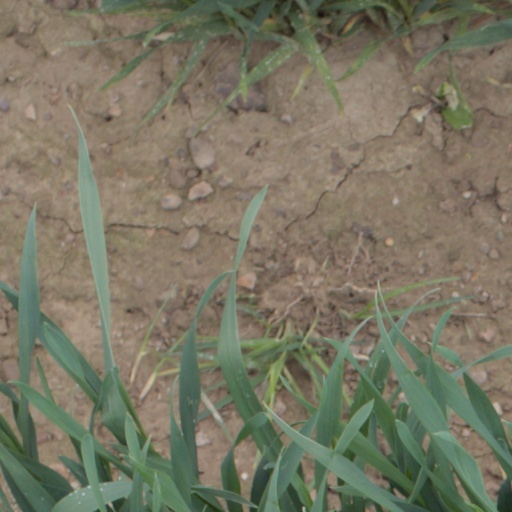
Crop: wheat